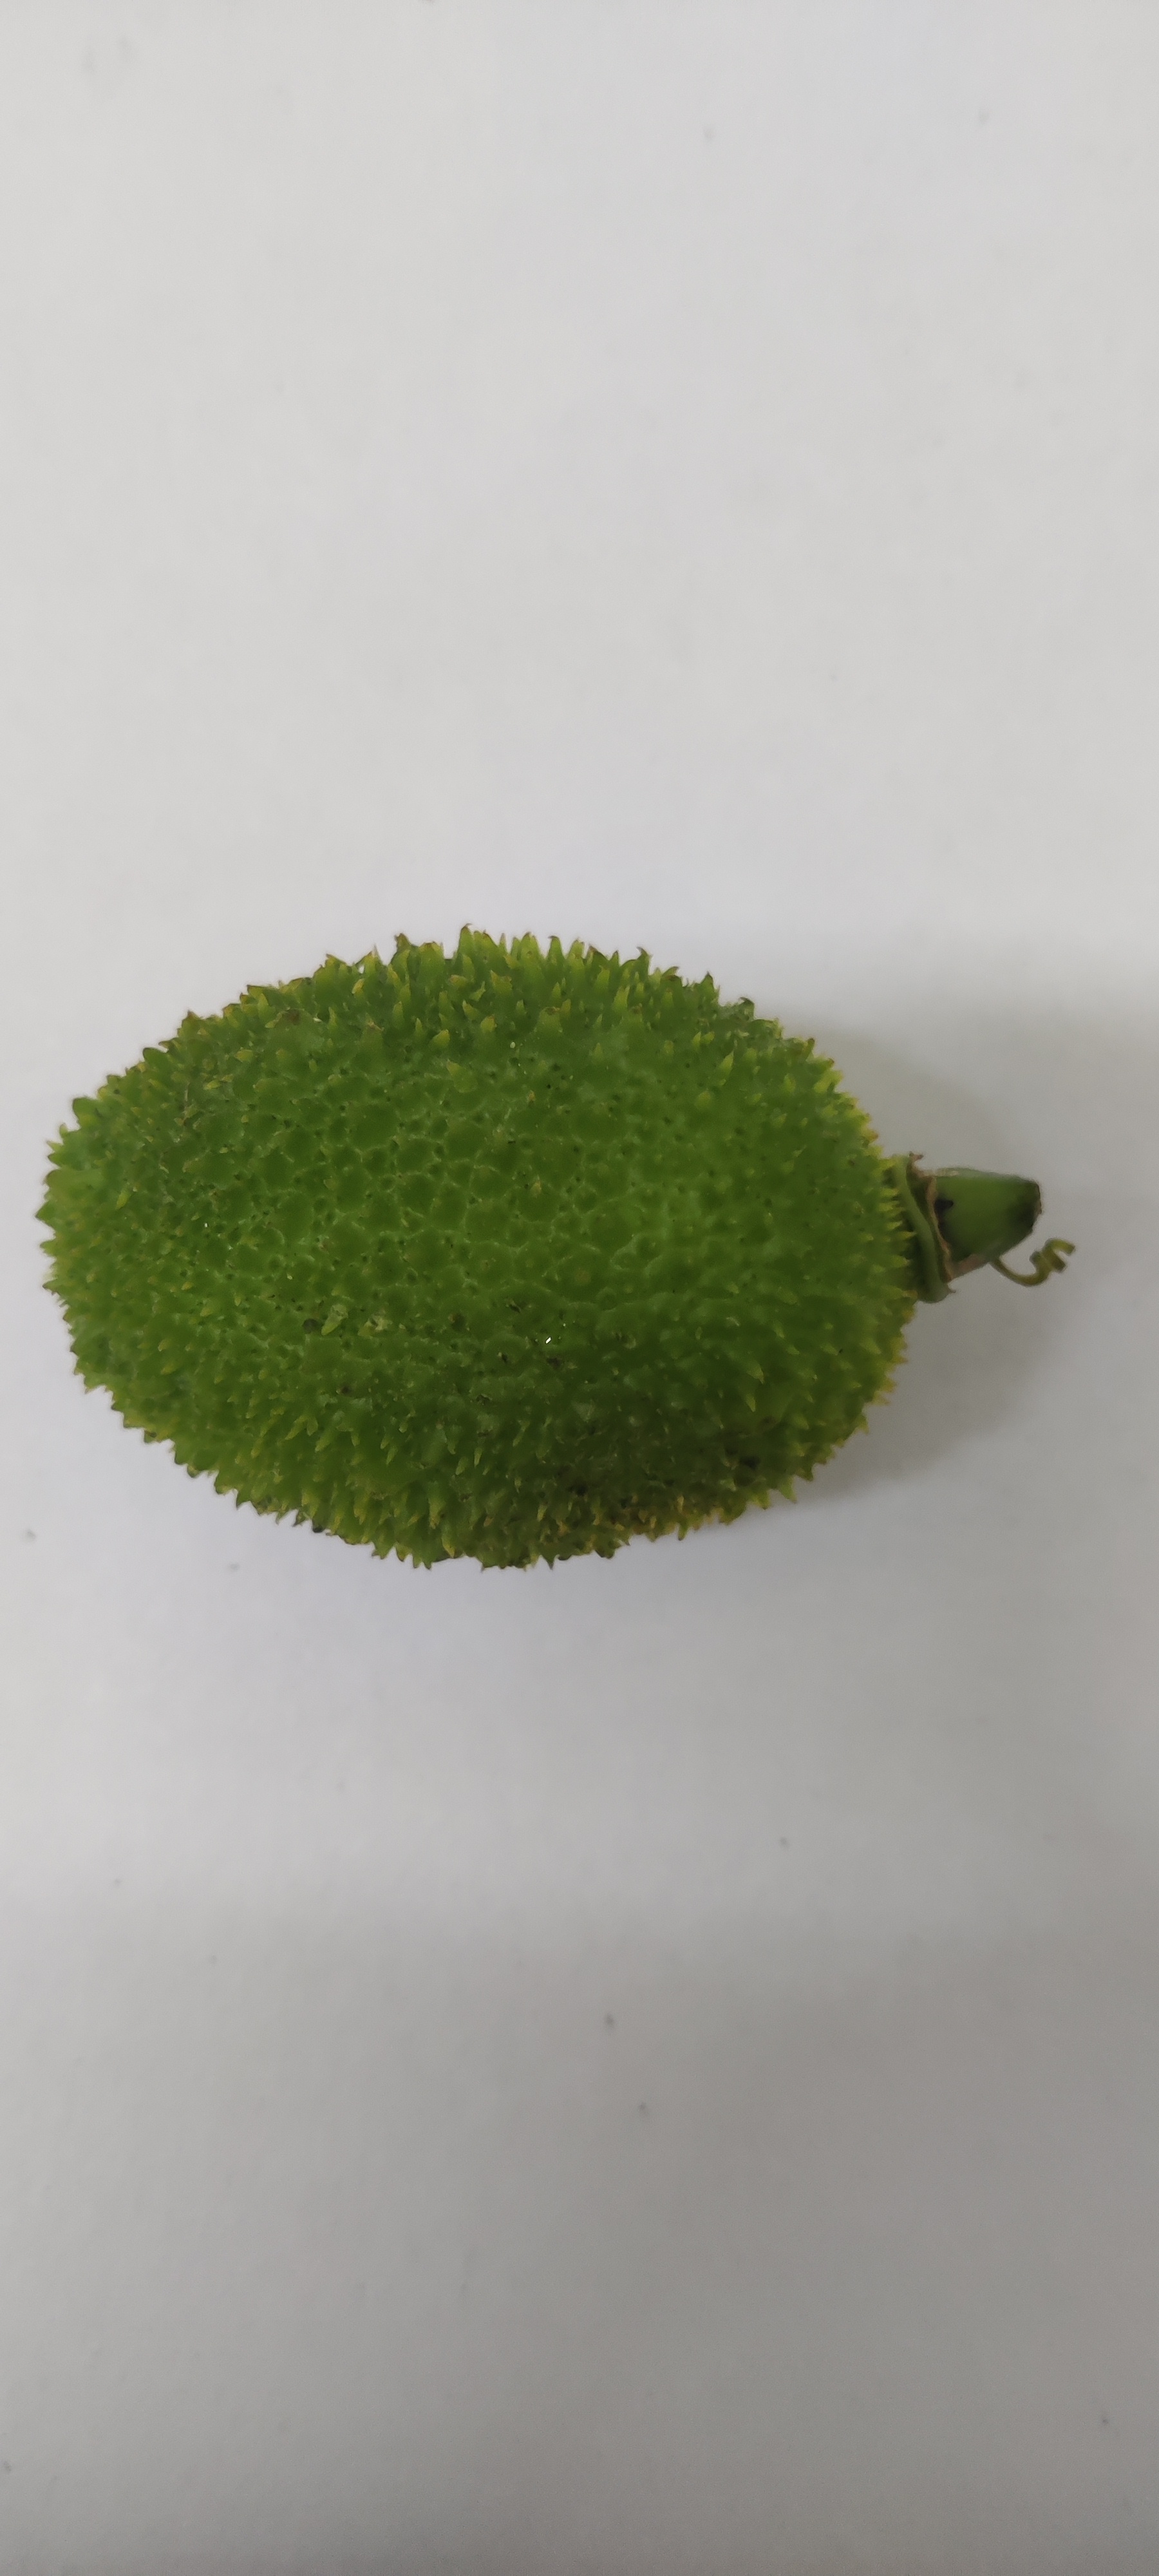
Crop: Spiny Gourd
Condition: Fresh